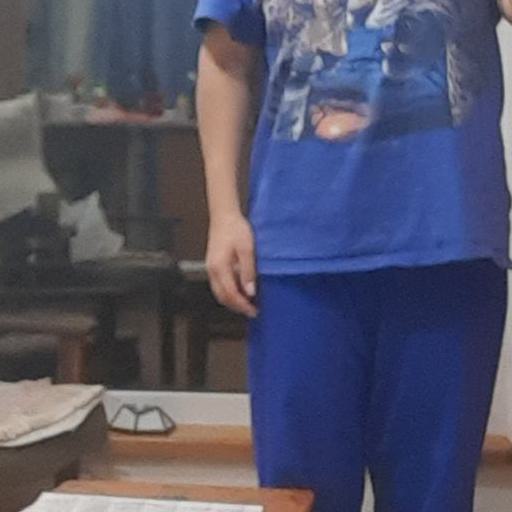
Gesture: no_gesture